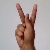
The image shows a hand gesture representing the letter 'K' in Indian Sign Language.